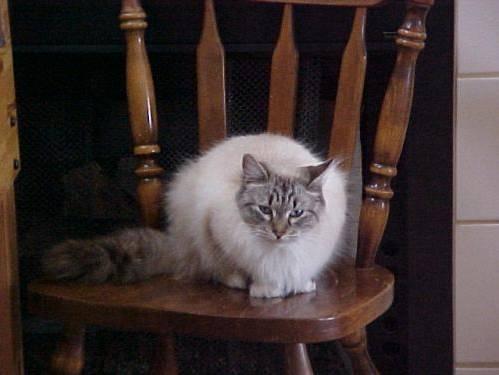
cat